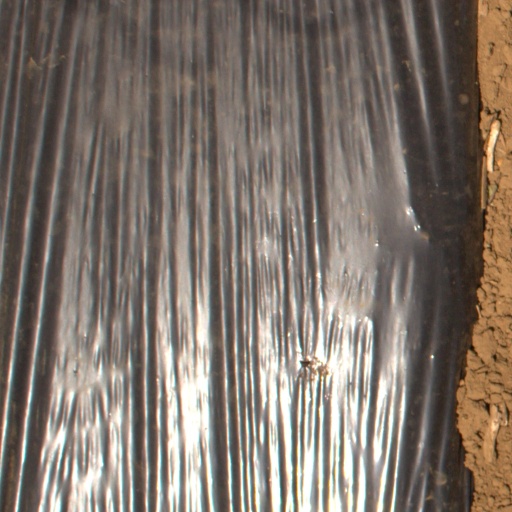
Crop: Jerusalem artichoke